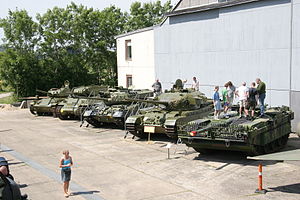
Militærmuseer i Danmark
Aalborg Forsvars- og Garnisonsmuseum er et militærmuseum
I Danmark findes et antal museer, som har udstillinger om militære emner. De kan være statslige museer eller selvejende institutioner, som er helt eller delvis selvfinansieret.